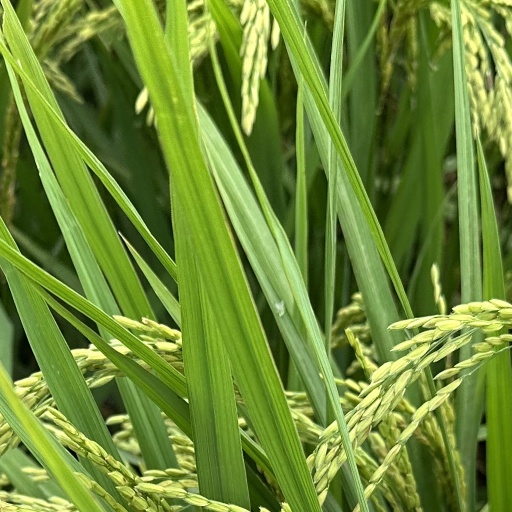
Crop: rice